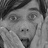
Emotion: surprise